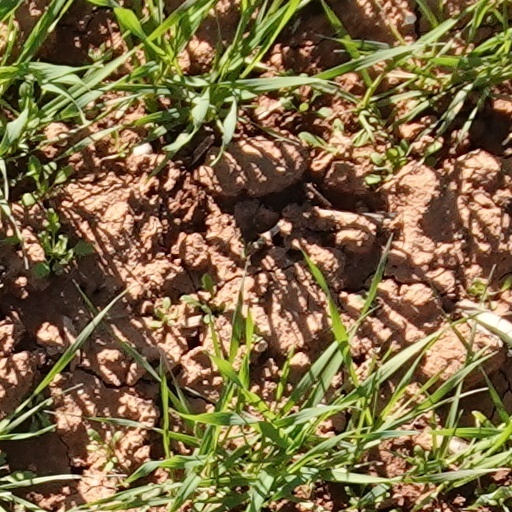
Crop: wheat